Luis Díaz (footballer, born 1997)

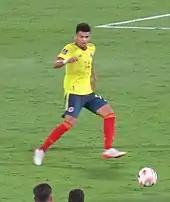
Díaz playing for Colombia in 2022

After representing Colombia at under-20 level in the 2017 South American U-20 Championship, Díaz was called up to the full squad on 27 August 2018, for friendlies against Venezuela and Argentina.